The Richmond River Express Examiner

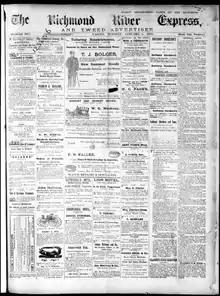
Front cover of "The Richmond River Express and Tweed Advertiser" on 6 January 1903.

The Richmond River Express Examiner was a weekly newspaper published in Casino, New South Wales, Australia. It has been previously published as "The Richmond River Express", "The Kyogle Examiner", " The Rosolen Press", "The Richmond River Express and Casino Kyogle Advertiser" and "The Richmond River Express and Tweed Advertiser".